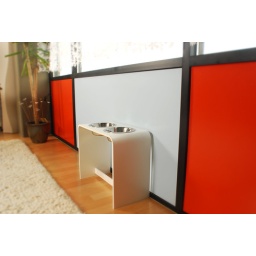
Modern raised dog bowl by TrendyPet.com